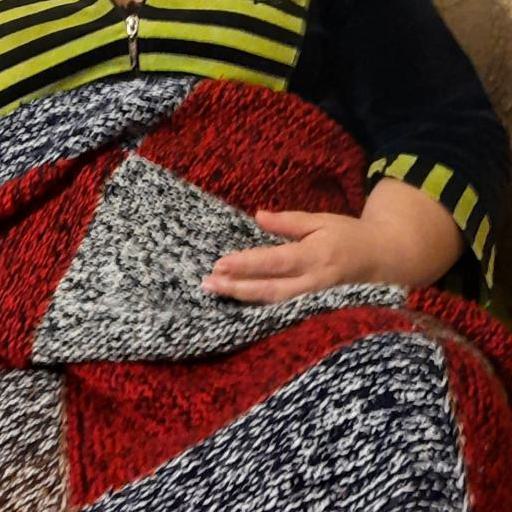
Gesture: no_gesture